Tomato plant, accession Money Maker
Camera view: tilt-top (135 deg); turntable rotation: 330 degrees
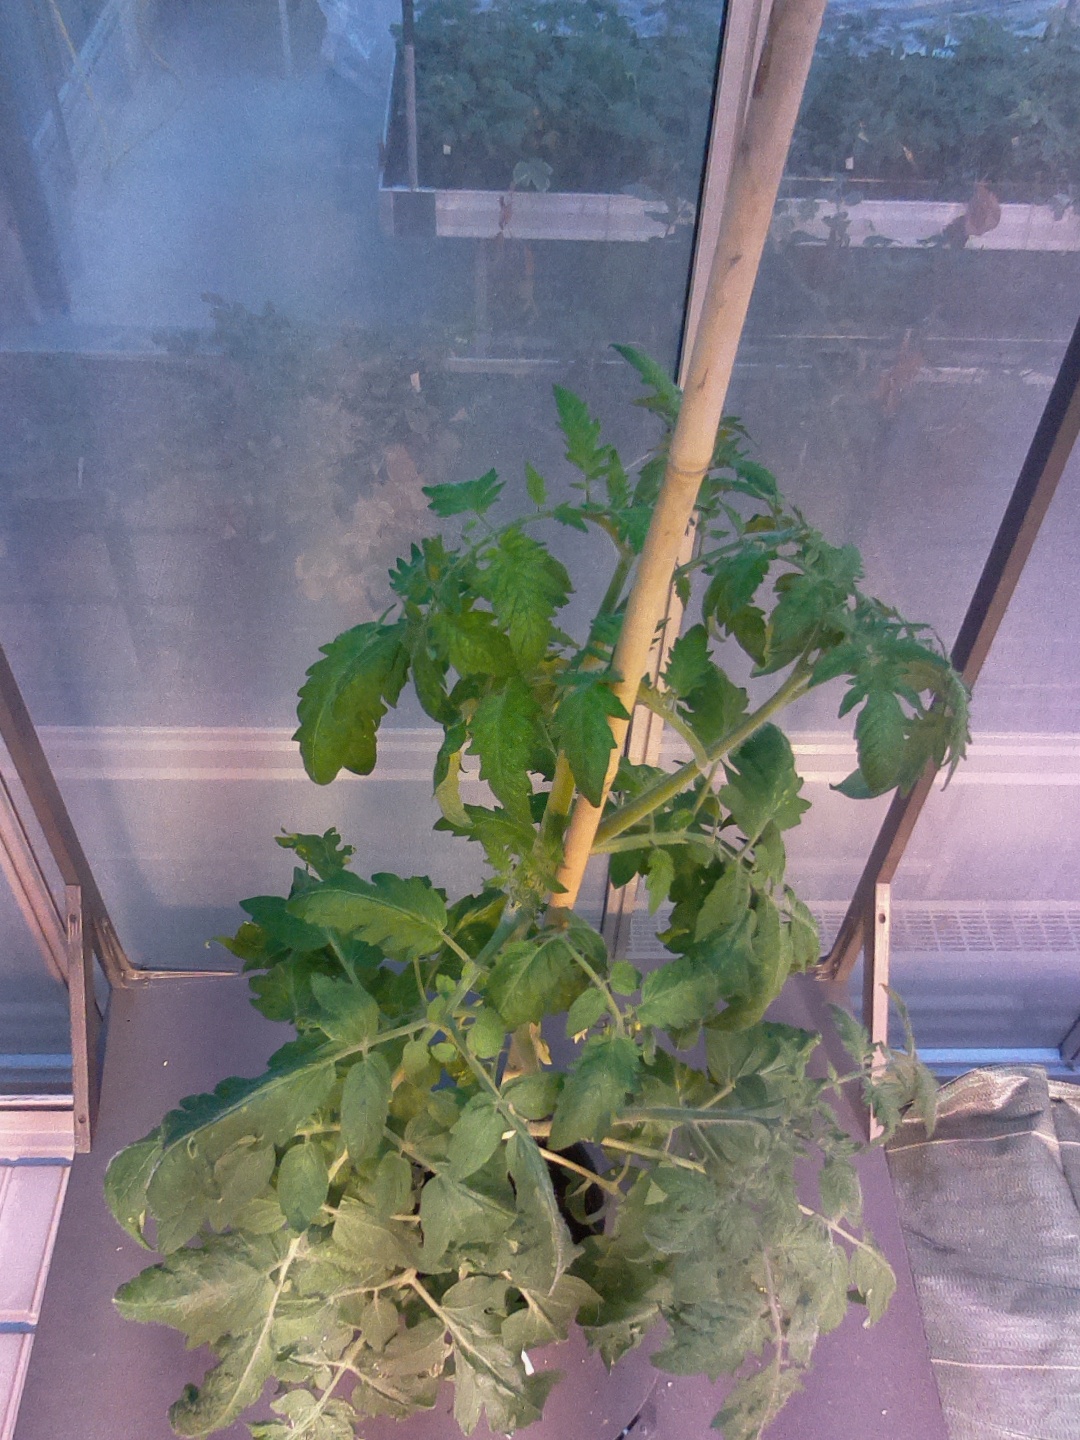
BBCH growth stage 70: Fruits at the main stem or branches visibles